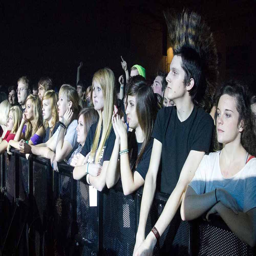
autumn alive students : students look on as artist performs when artist entered the stage the crowd went wild .